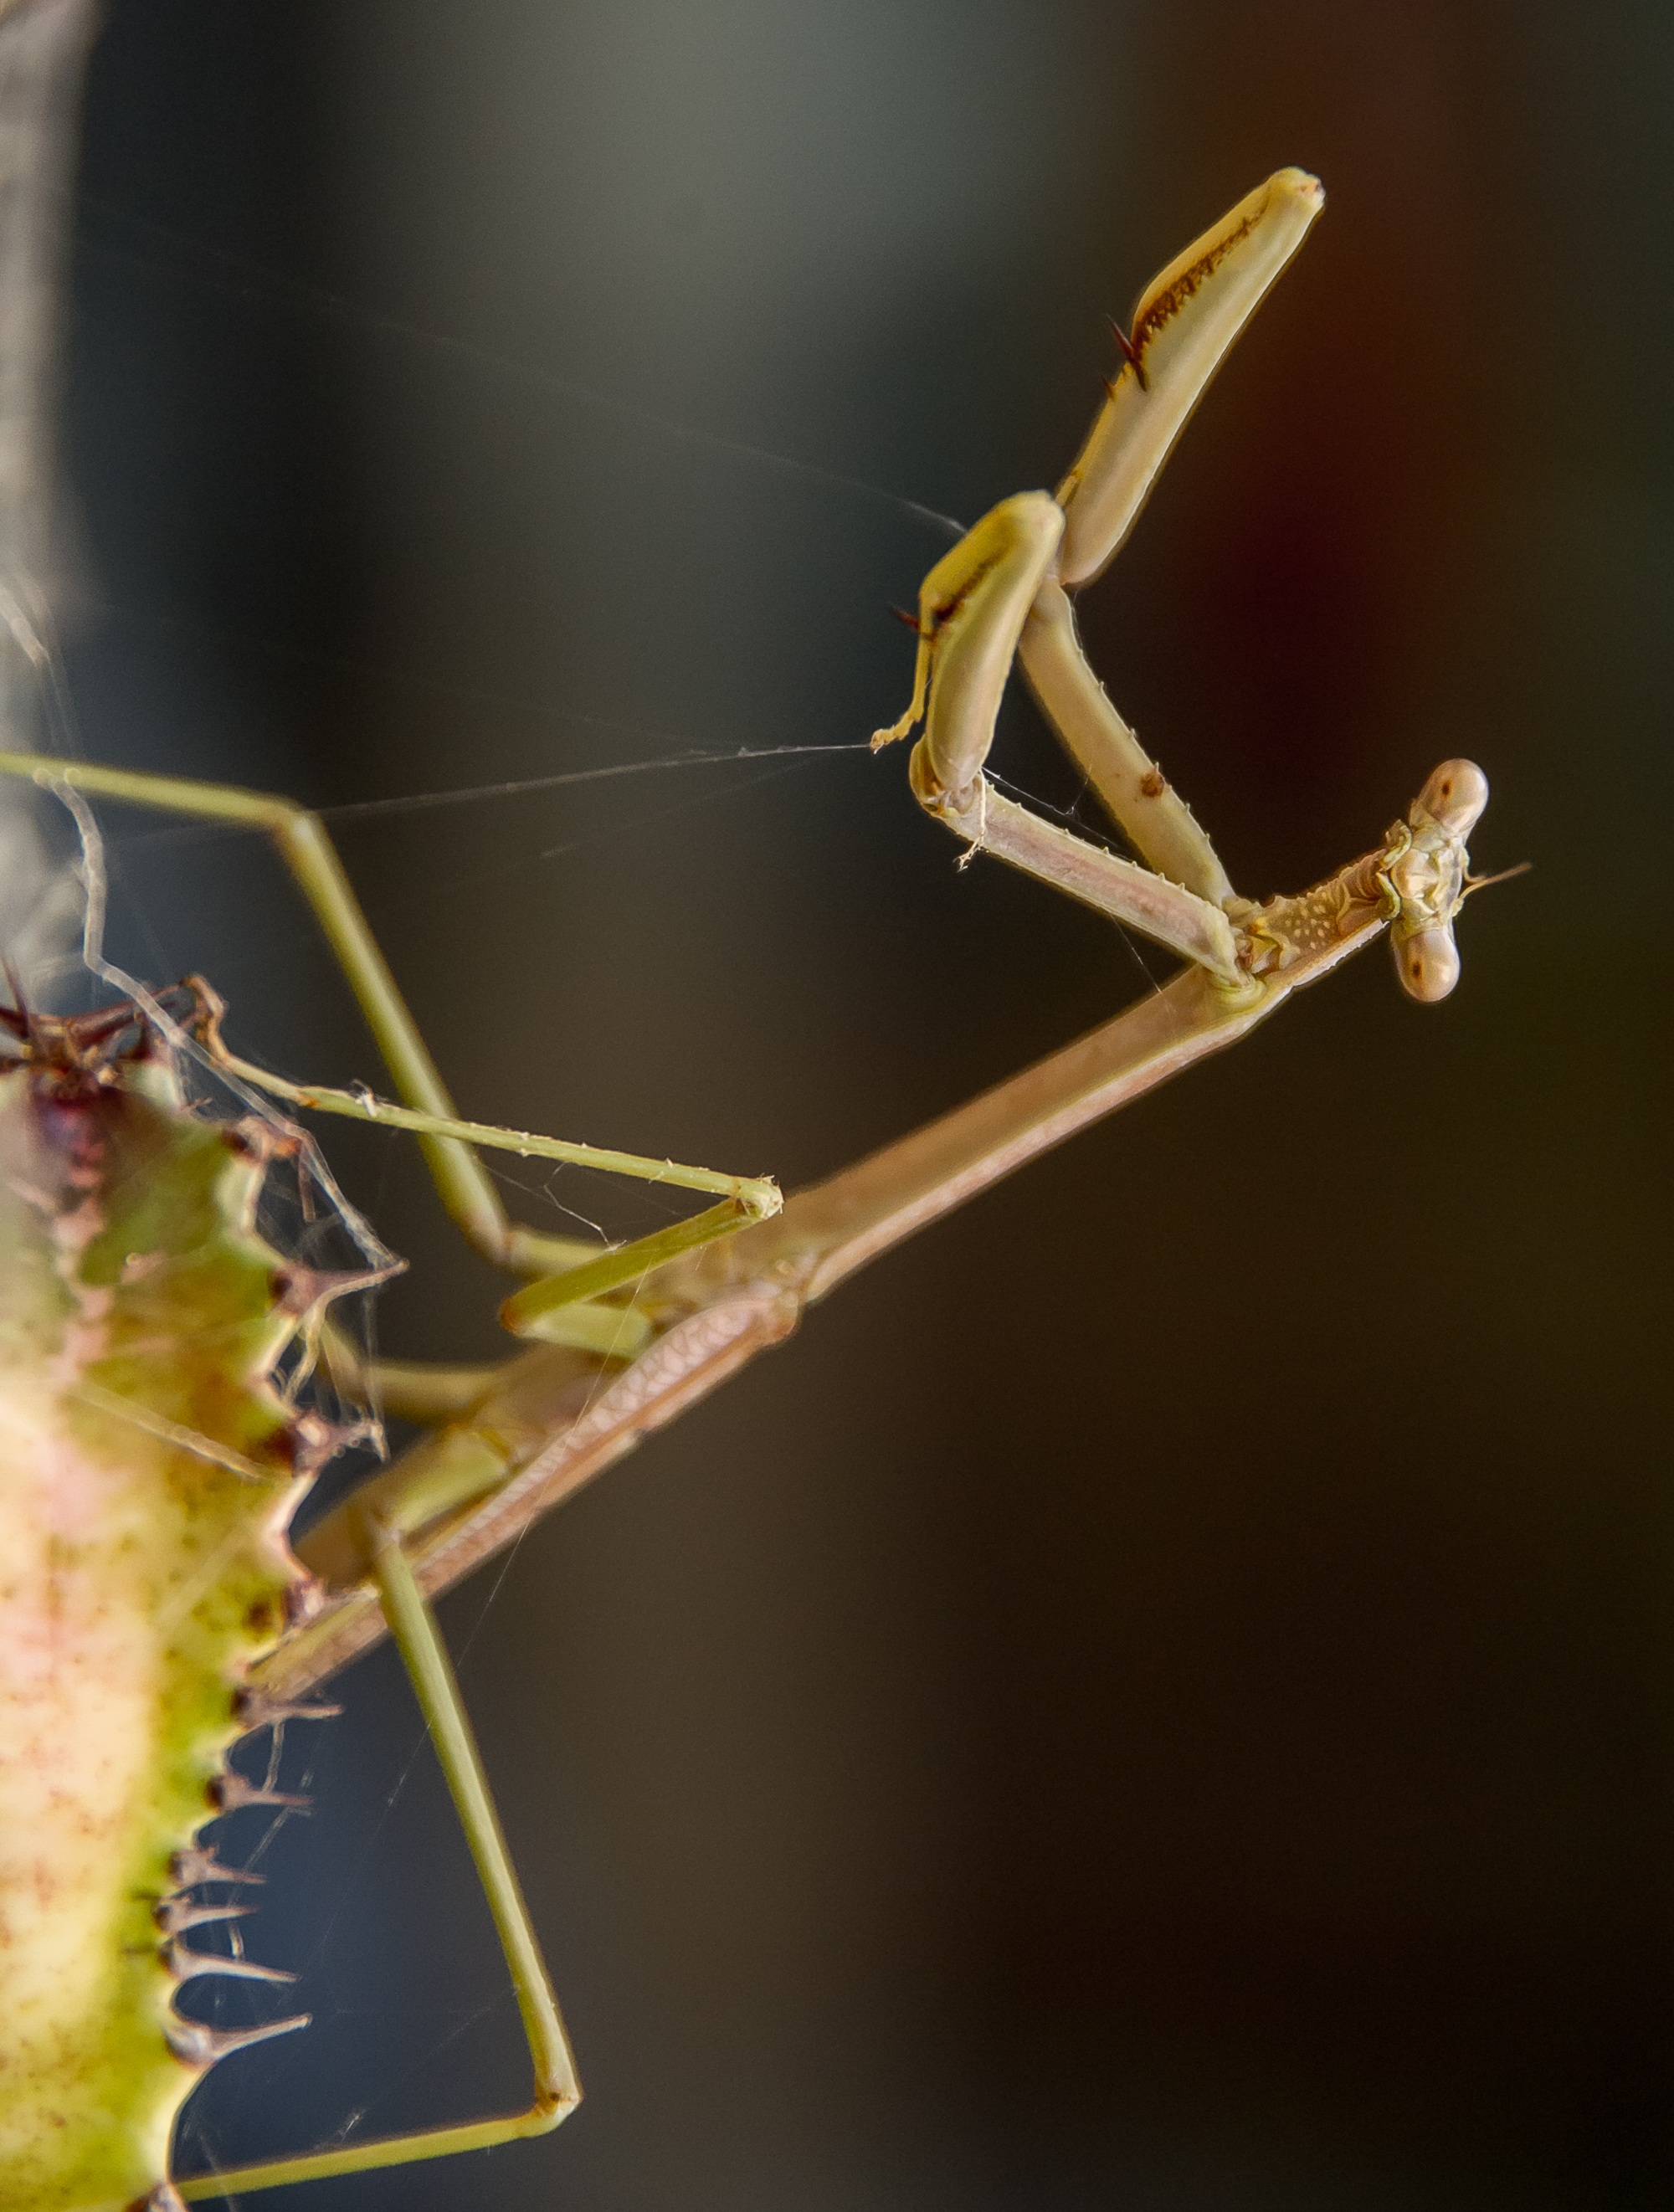
wing, photography, wild, praying mantis, insect, brown, fauna, invertebrate, close up, australia, mantis, large, queensland, macro photography, arthropod, mantid, plant stem